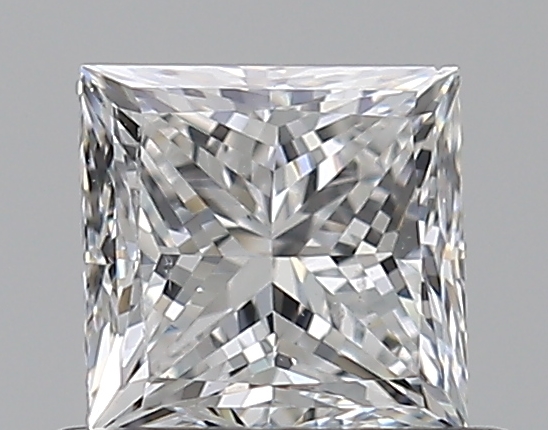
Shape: princess
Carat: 0.59
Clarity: SI1
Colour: E
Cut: VG
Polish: EX
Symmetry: VG
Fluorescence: N
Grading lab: GIA
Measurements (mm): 4.5 x 4.42 x 3.34